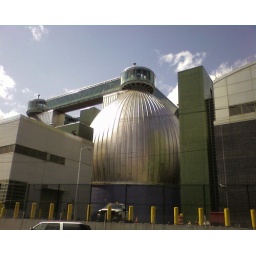
water treatment plant in greenpoint